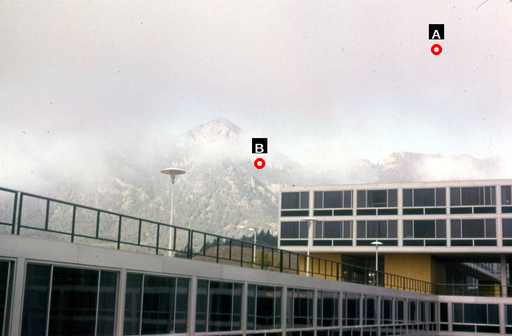
Question: Two points are circled on the image, labeled by A and B beside each circle. Which point is closer to the camera?
Select from the following choices.
(A) A is closer
(B) B is closer
Answer: B